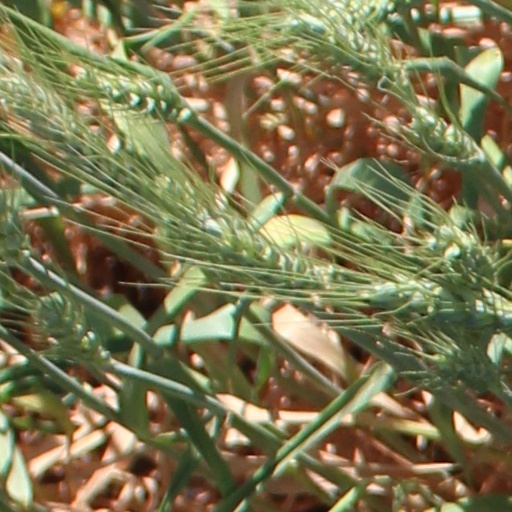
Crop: wheat